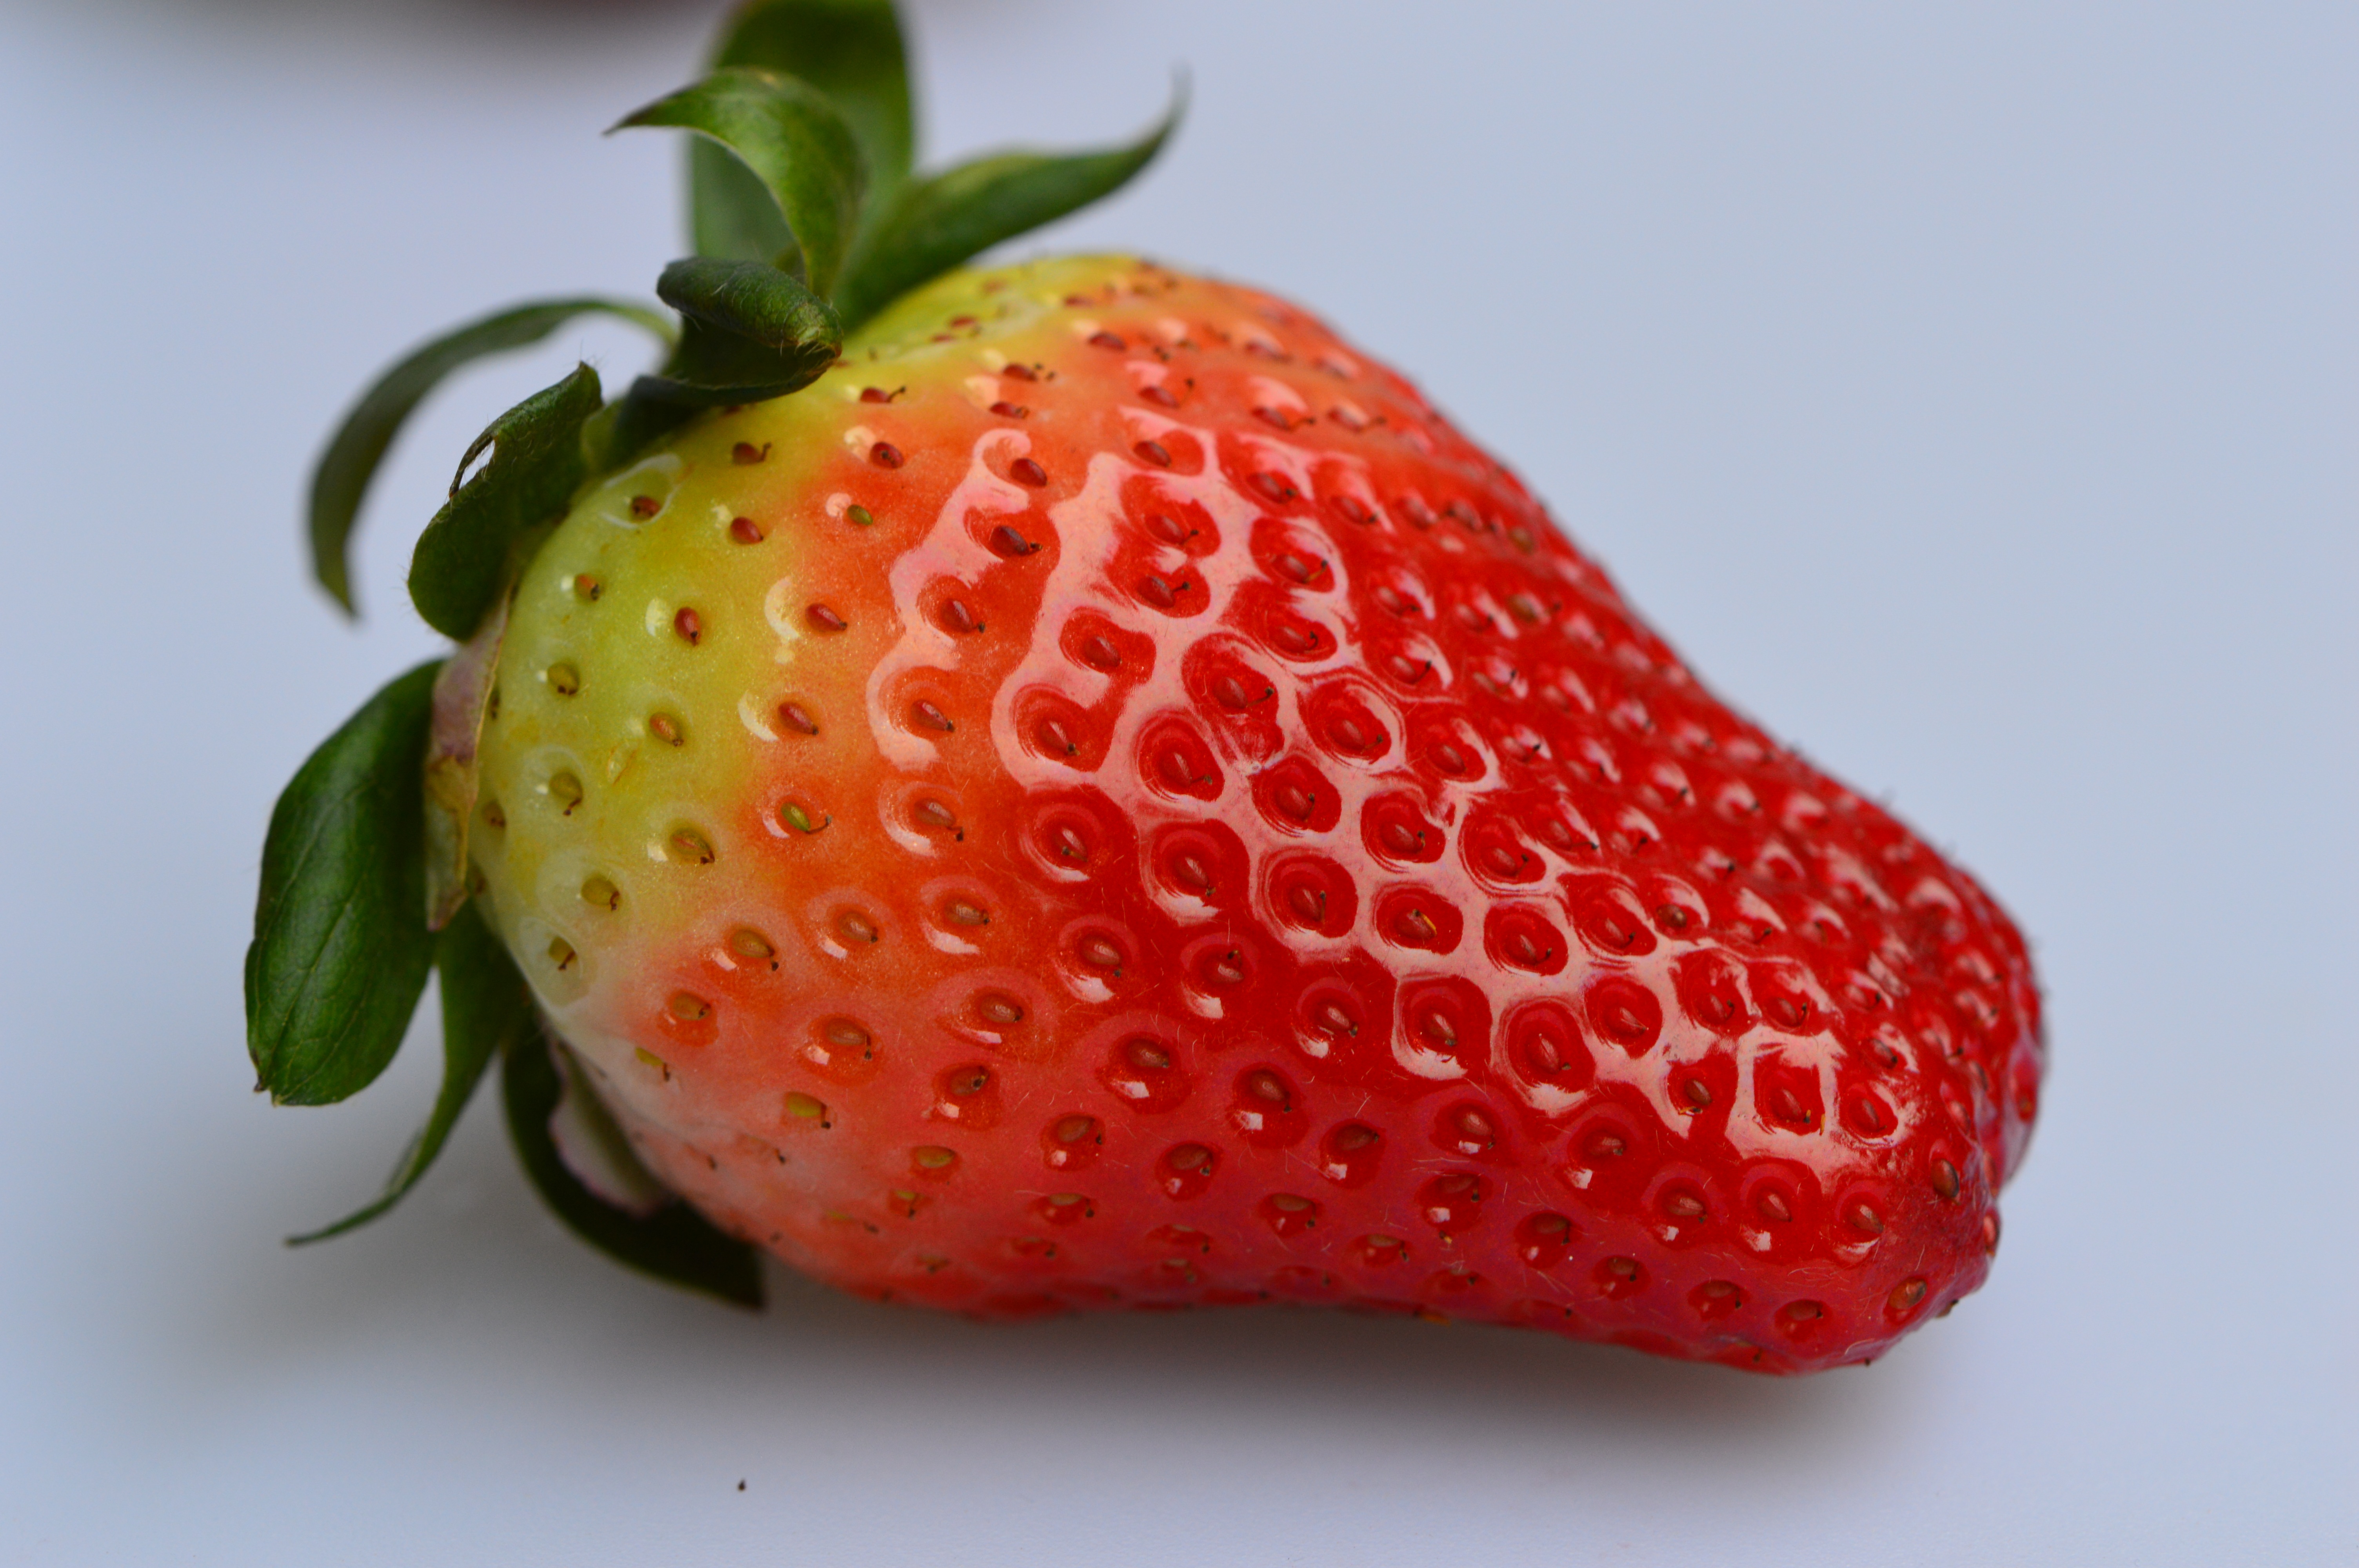
plant, fruit, sweet, food, red, produce, close, eat, delicious, strawberry, fruits, strawberries